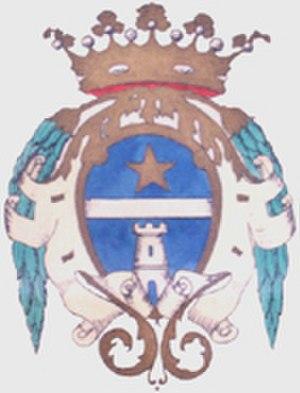
Les Toderini est une famille patricienne de Venise. Les deux frères Giambattista et Teodoro ayant aidé la République de Venise en apportant les 100 000 ducats requis, la famille fut admise à la noblesse le 2 juillet 1694.